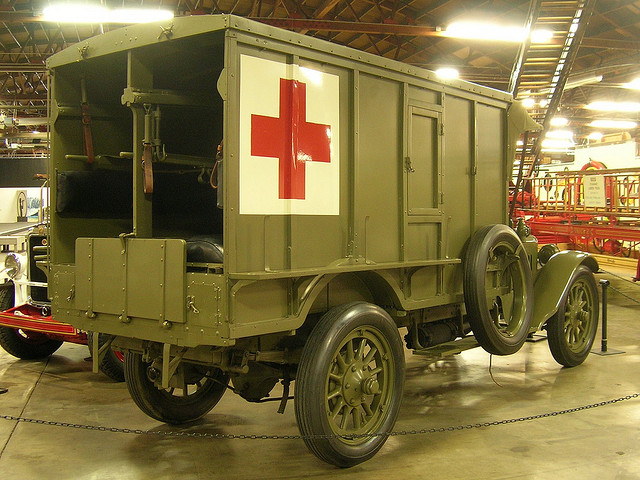
A green army medical truck sitting on display in a museum.

The hospital military truck is on display in a museum.